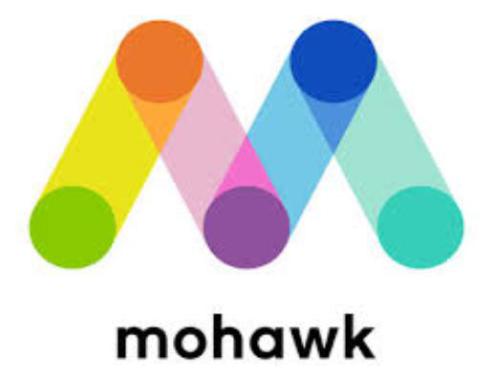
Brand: mohawk-2
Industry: Leisure